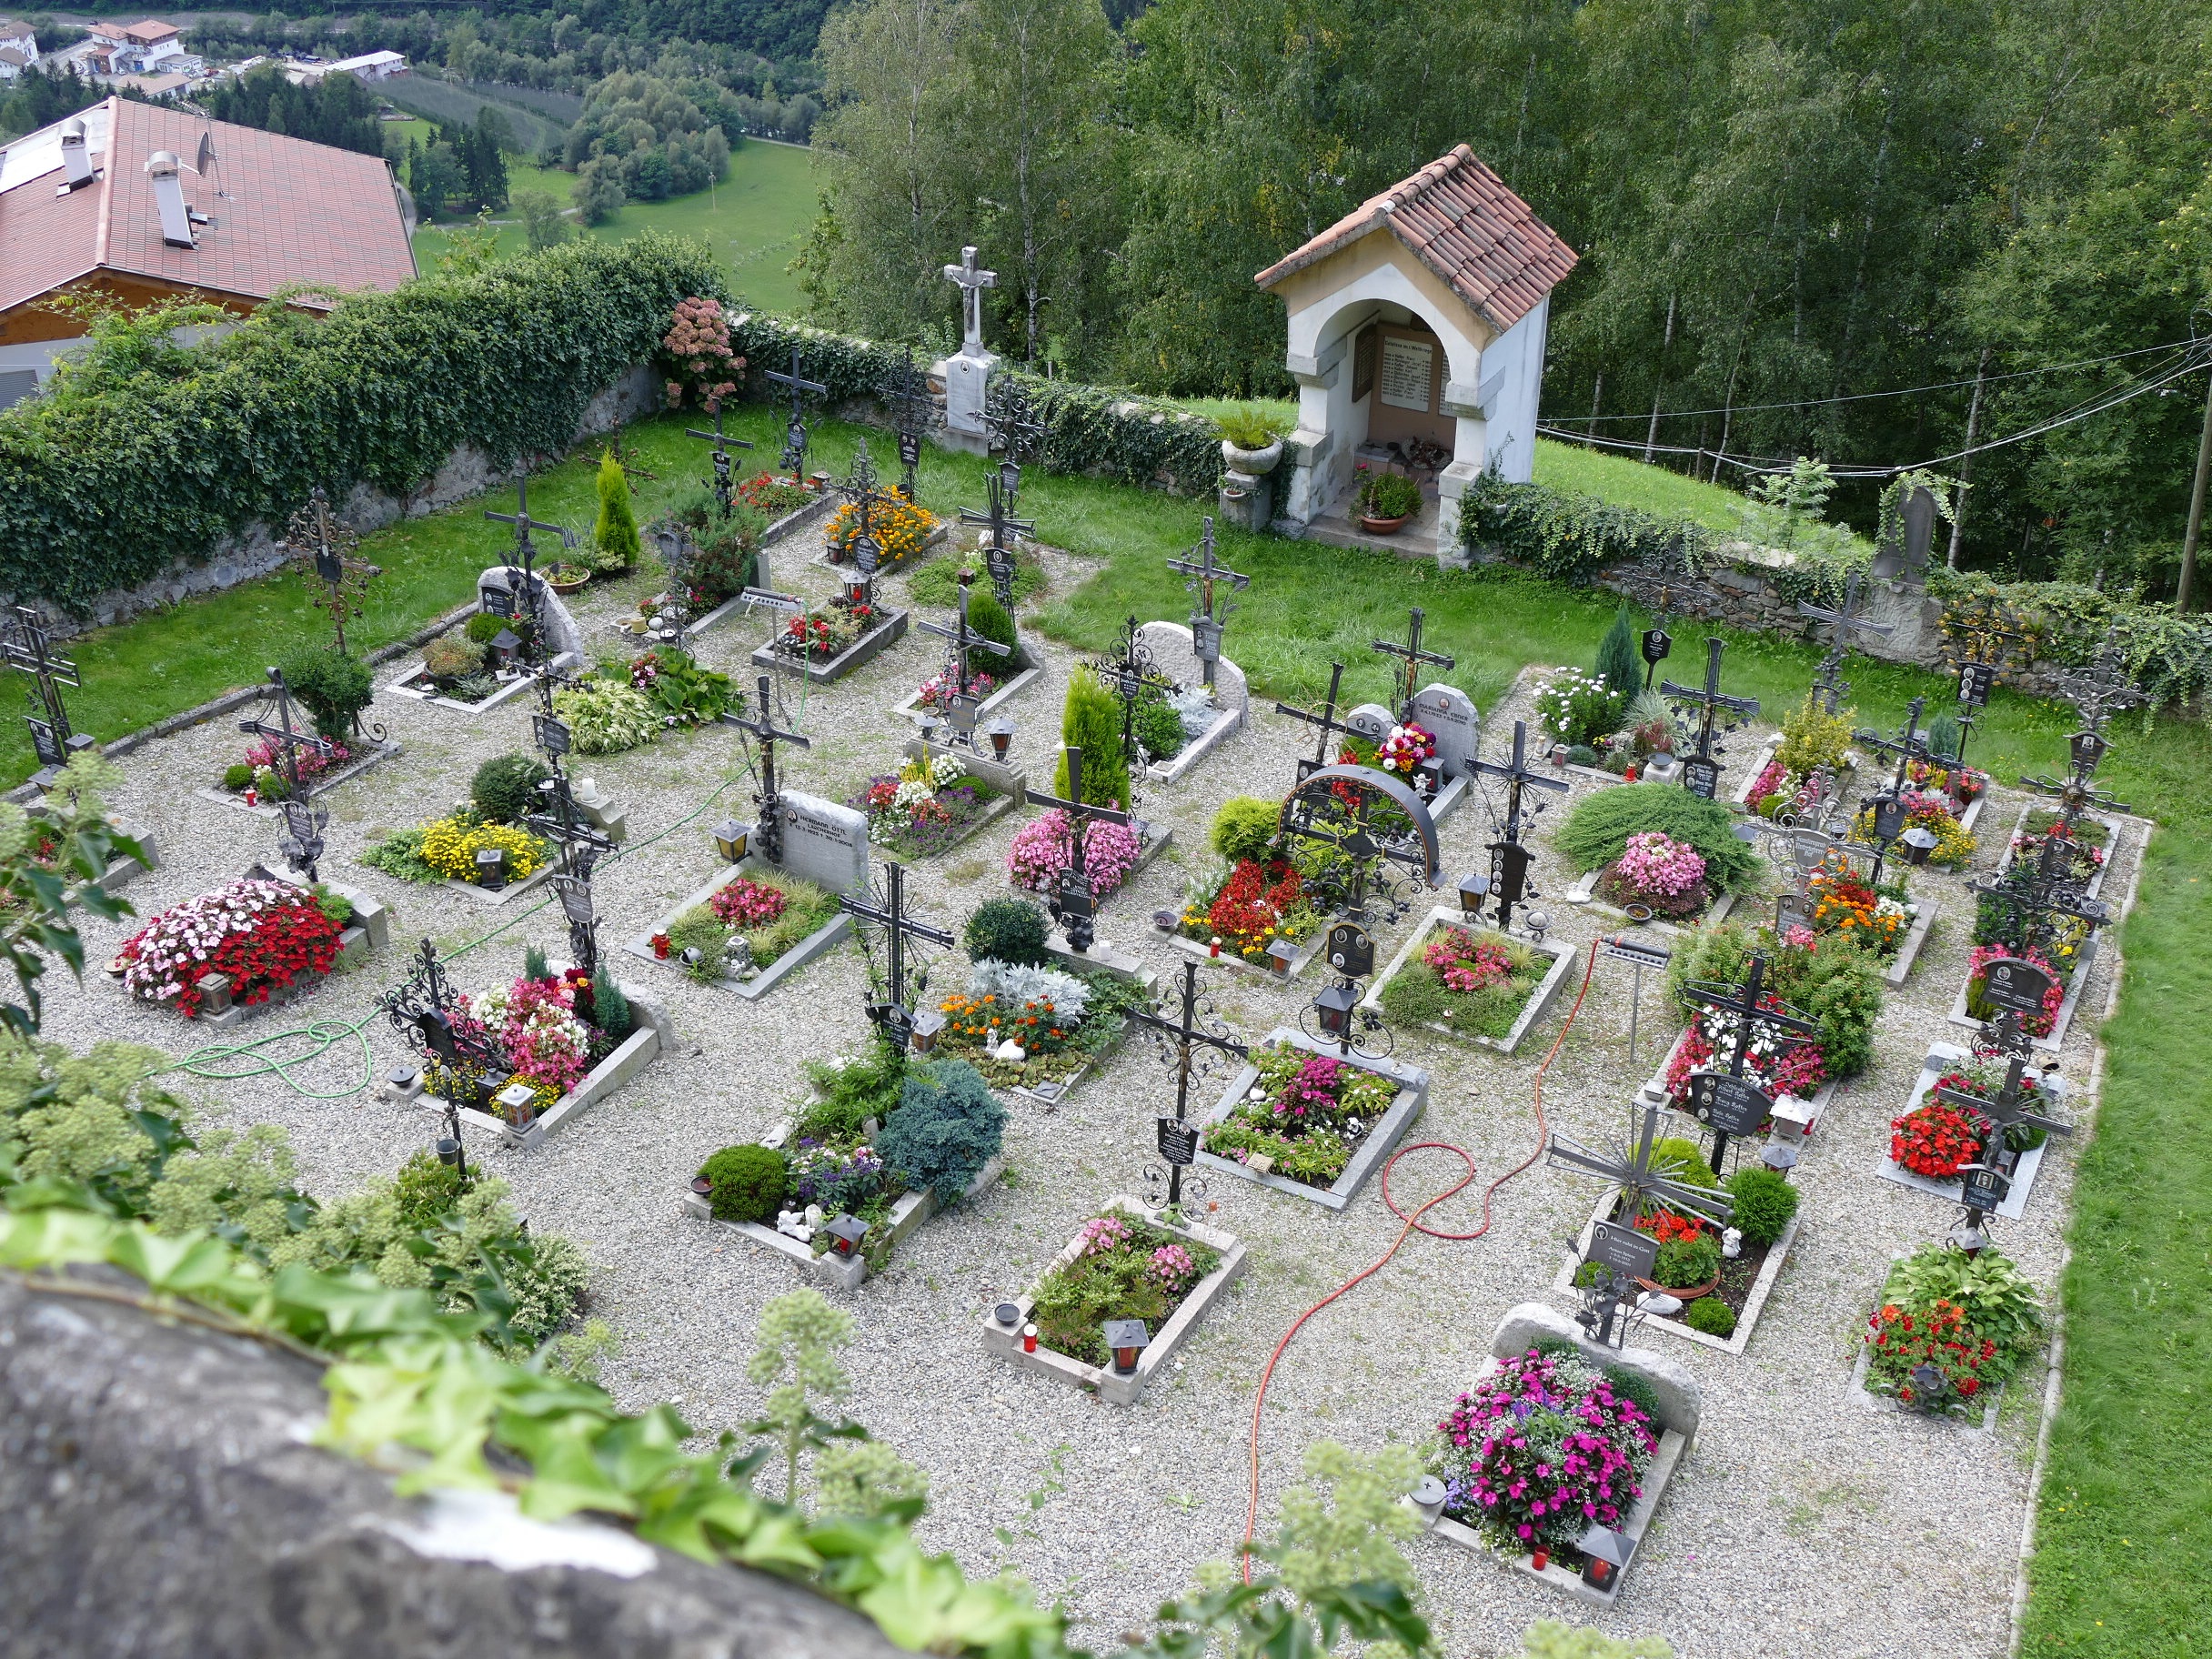
flower, cemetery, garden, austria, grave, memorial, christianity, graves, yard, mood, crosses, old cemetery, god's acre